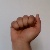
The image shows a hand gesture representing the letter 'A' in Indian Sign Language.